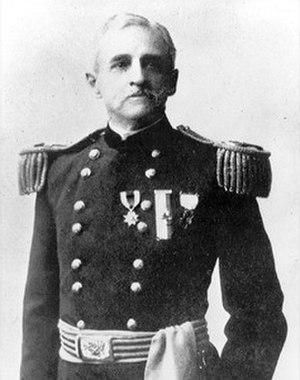
John Whitney Barlow était un militaire de carrière et un officier général de l'US Army. Pendant et après la Guerre de Sécession, il était particulièrement remarqué pour ses talents d'ingénieur, l'un de ses grands travaux, ayant eu un impact civil considérable, fut son rapport concernant l'exploration réalisée par l'expédition Hayden à Yellowstone en 1871. Il est enterré au cimetière national d'Arlington.